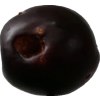
Label: plum